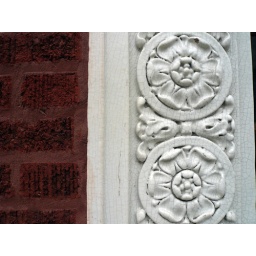
The white veneer on these is covered in tiny crackling. (Detail is from an apartment building doorway on Wilson Ave.)